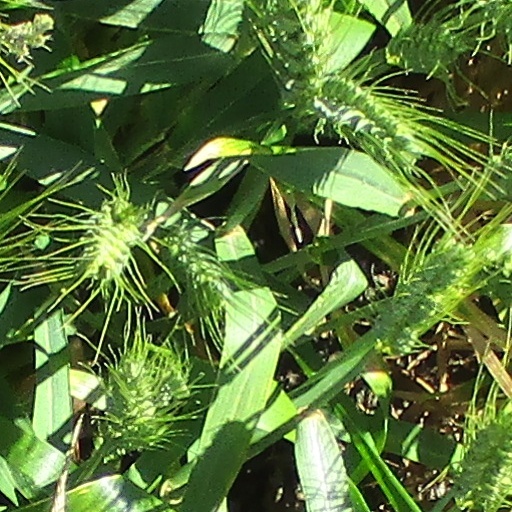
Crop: wheat